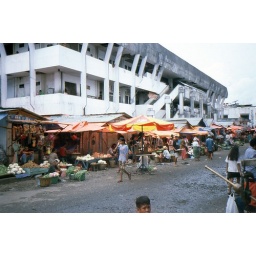
Big market building in the centre of Kota Ambon, Ambon, Maluku. Destroyed by fire during the clash between muslims and christians.